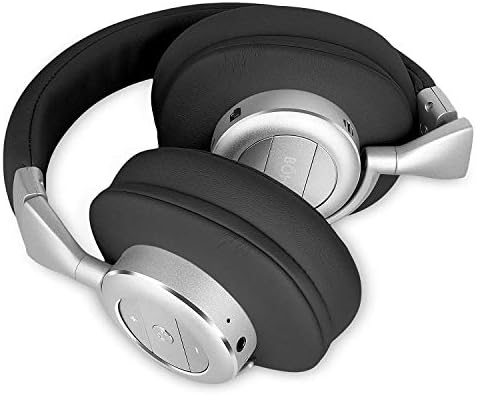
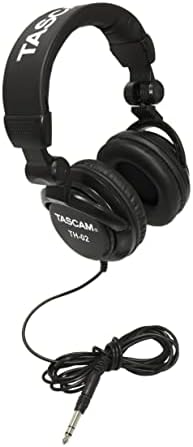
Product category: headphones
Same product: no